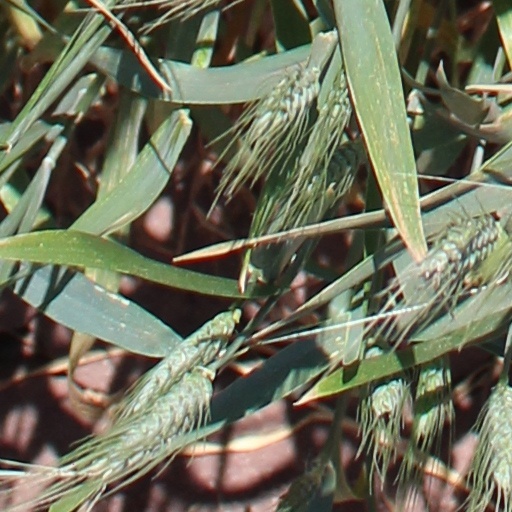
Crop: wheat